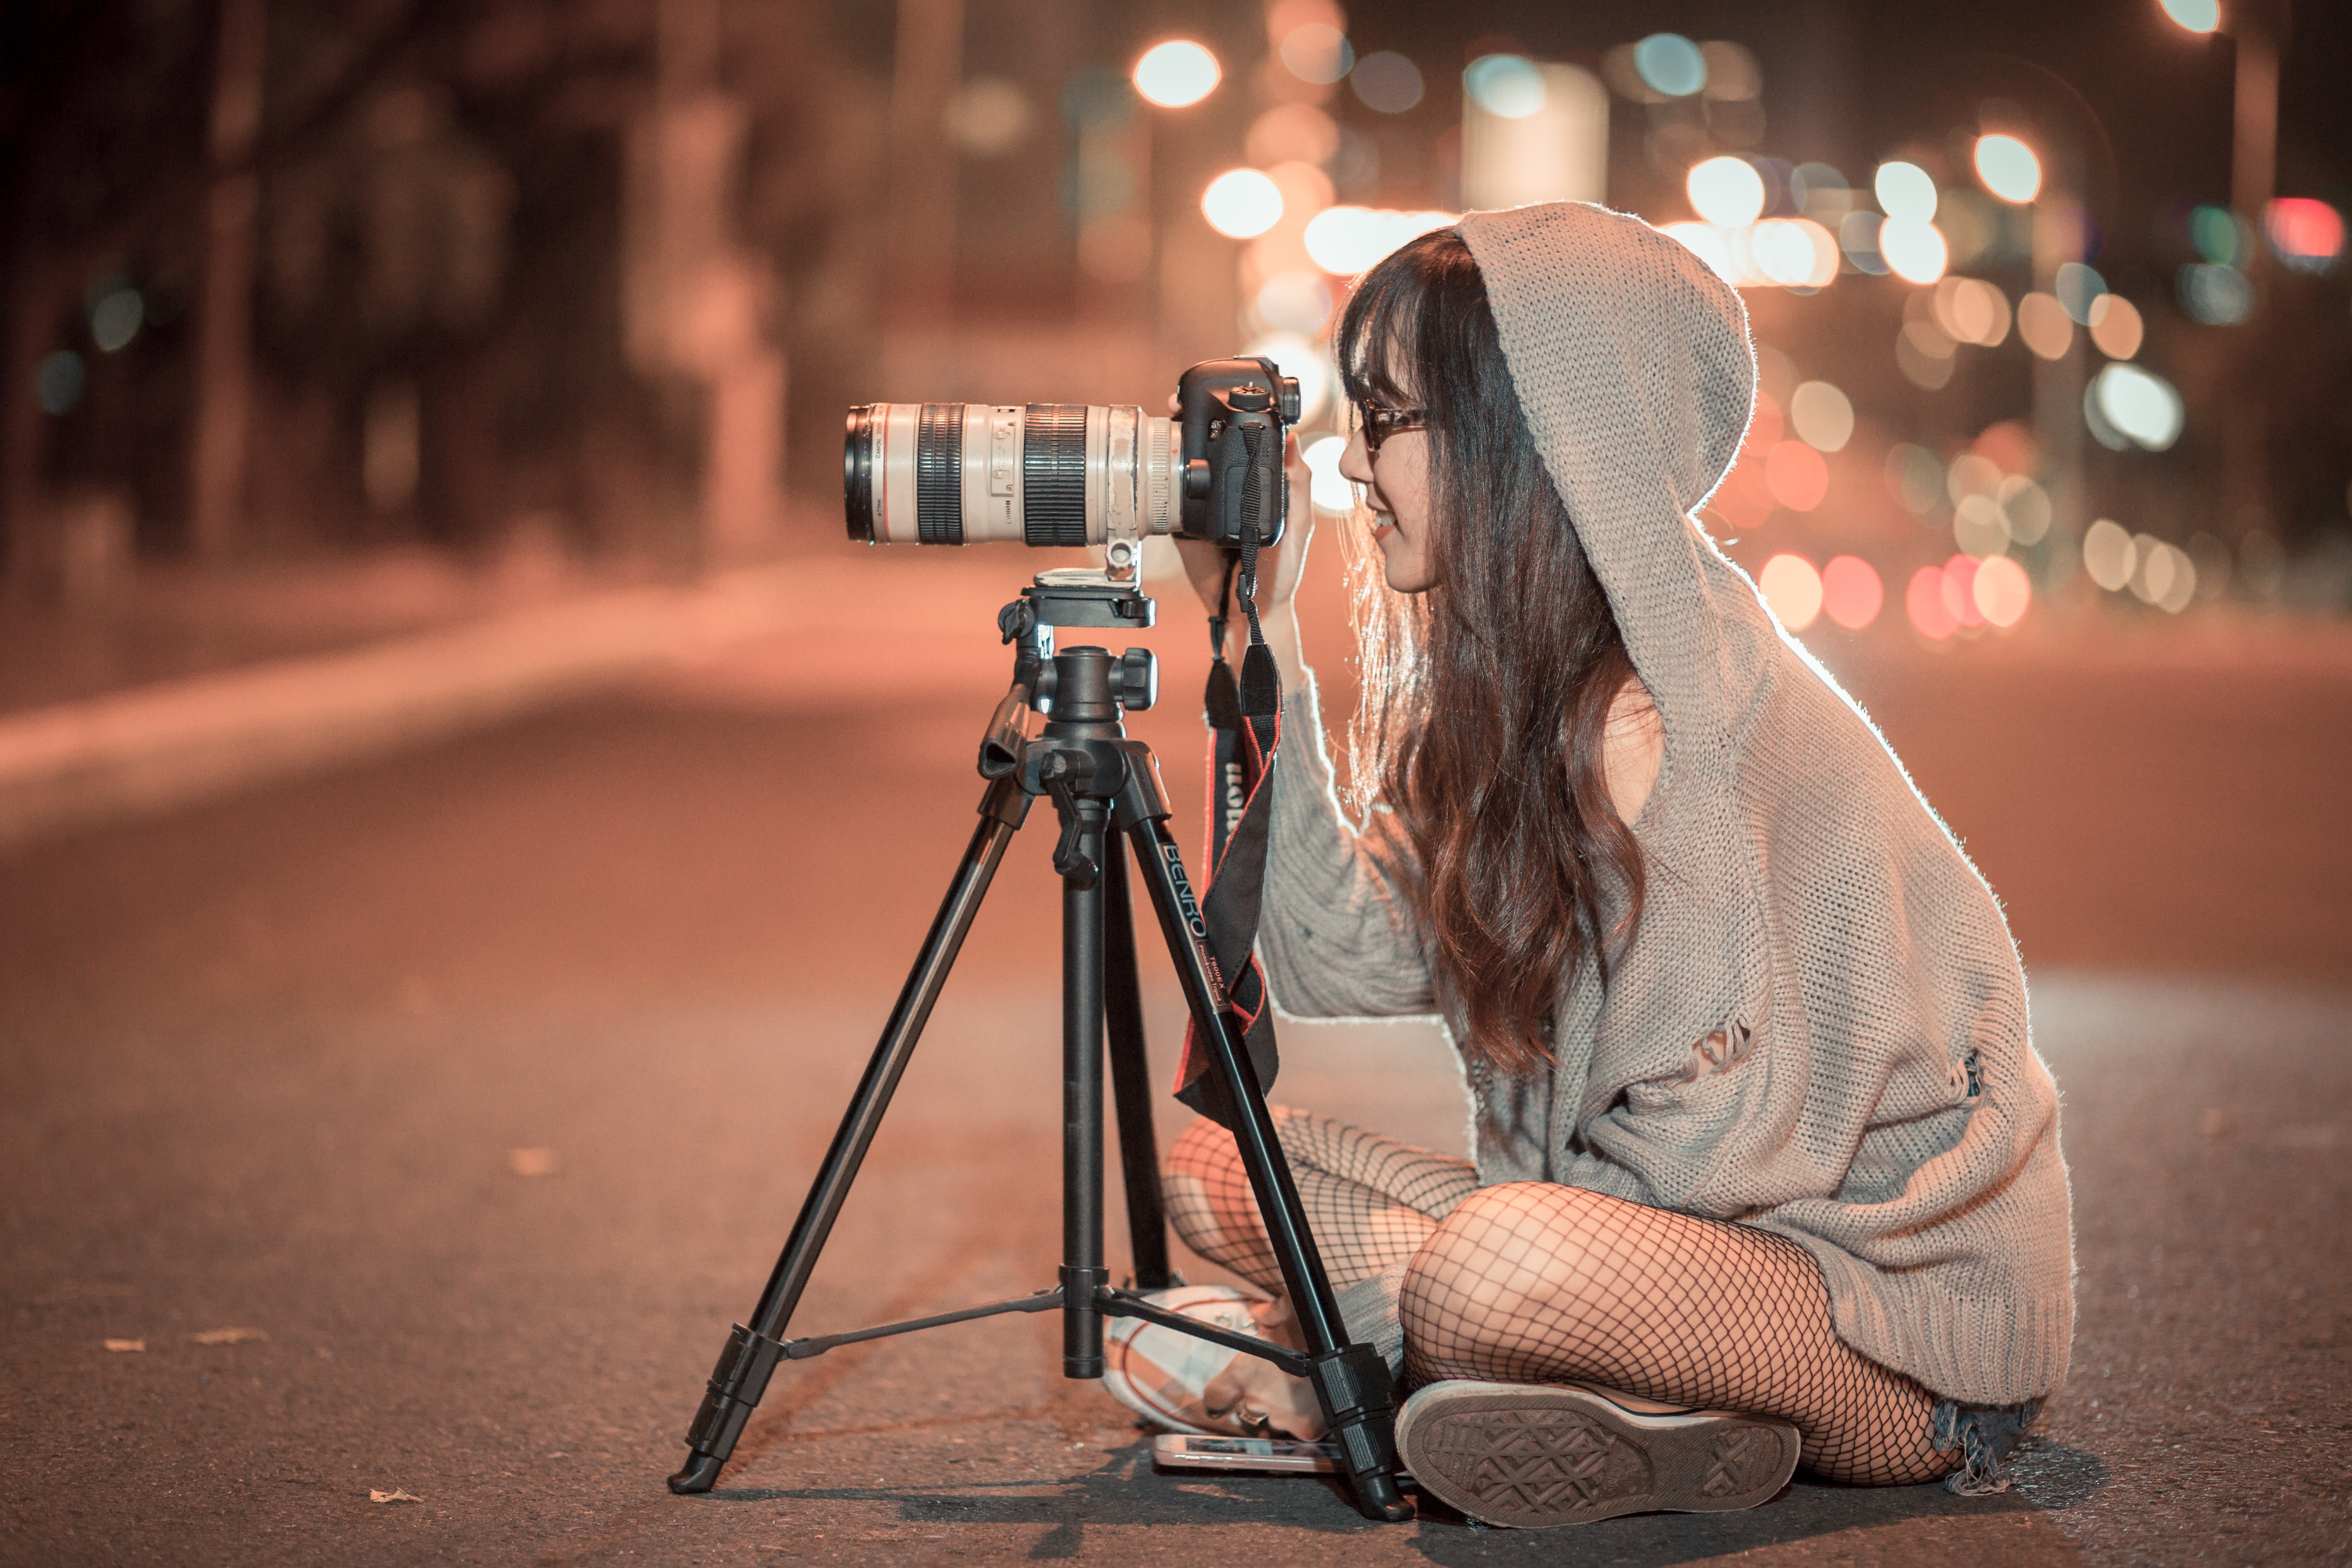
person, girl, woman, night, camera, photography, photographer, portrait, red, color, canon, fashion, shooting, singing, photograph, tr nh patience, s kien, flash light, human positions